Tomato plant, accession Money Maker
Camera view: bottom (45 deg); turntable rotation: 300 degrees
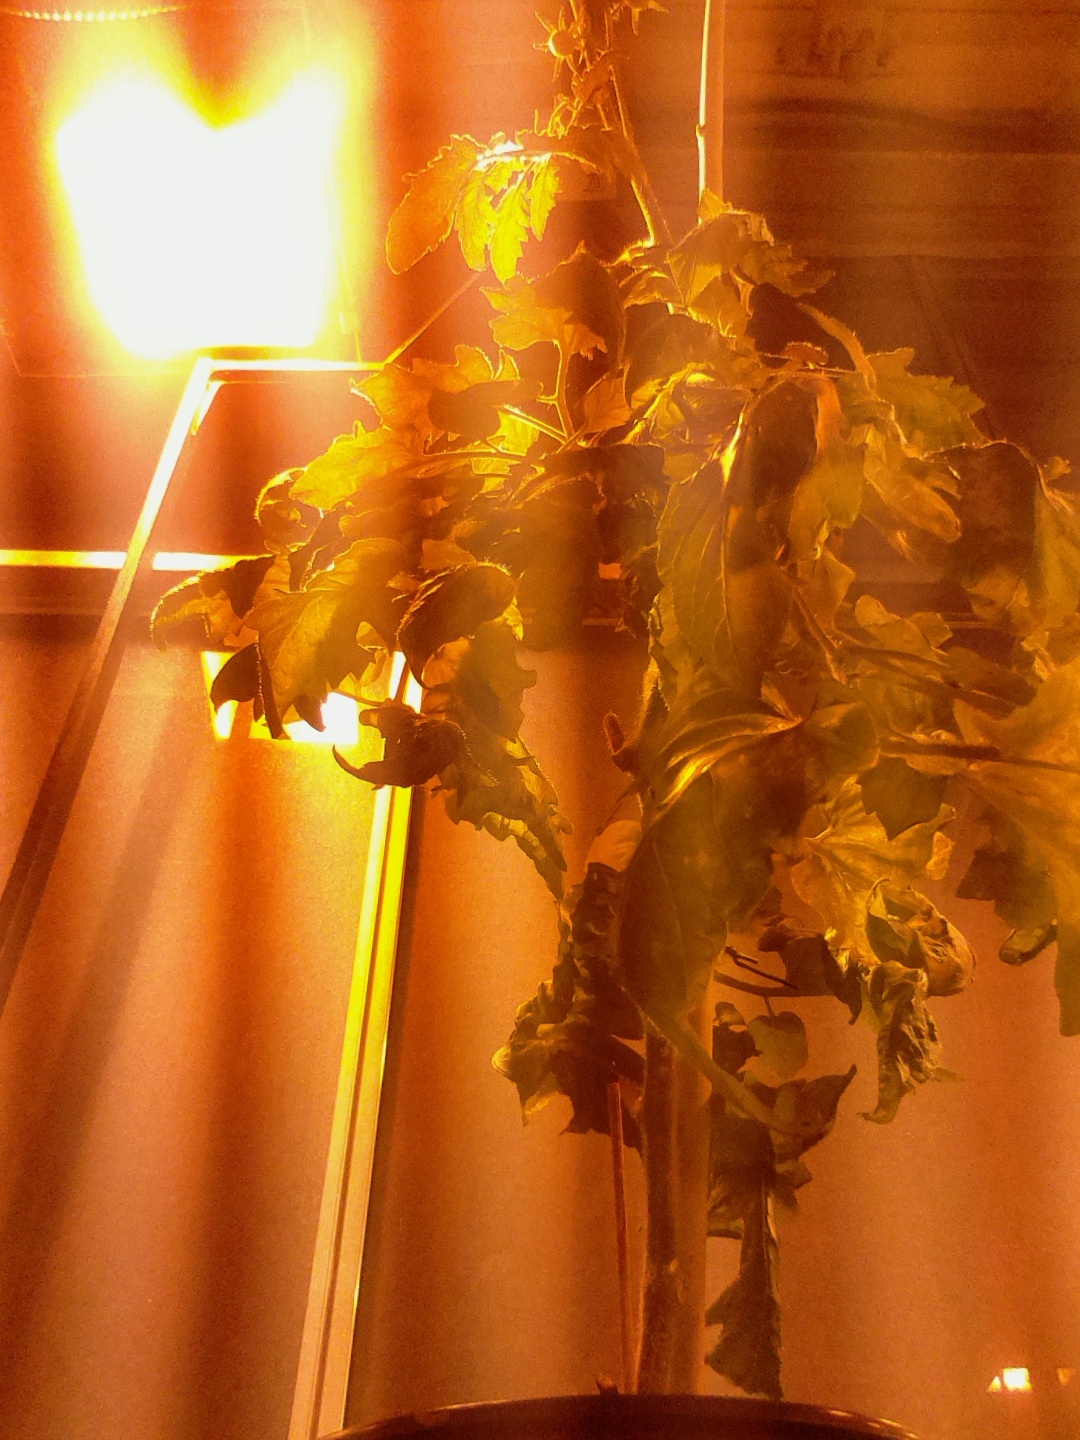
BBCH growth stage 75: 50%-60% of final fruit size